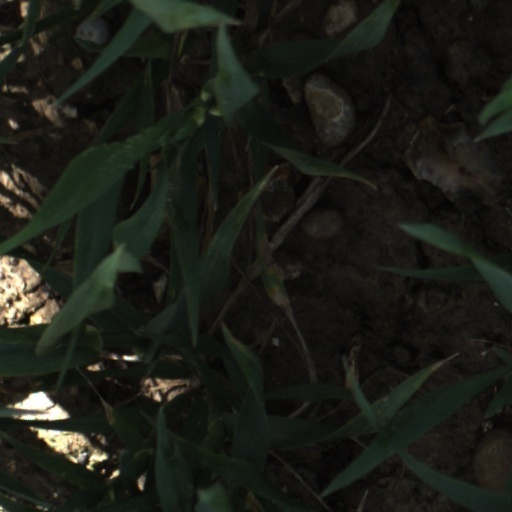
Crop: wheat